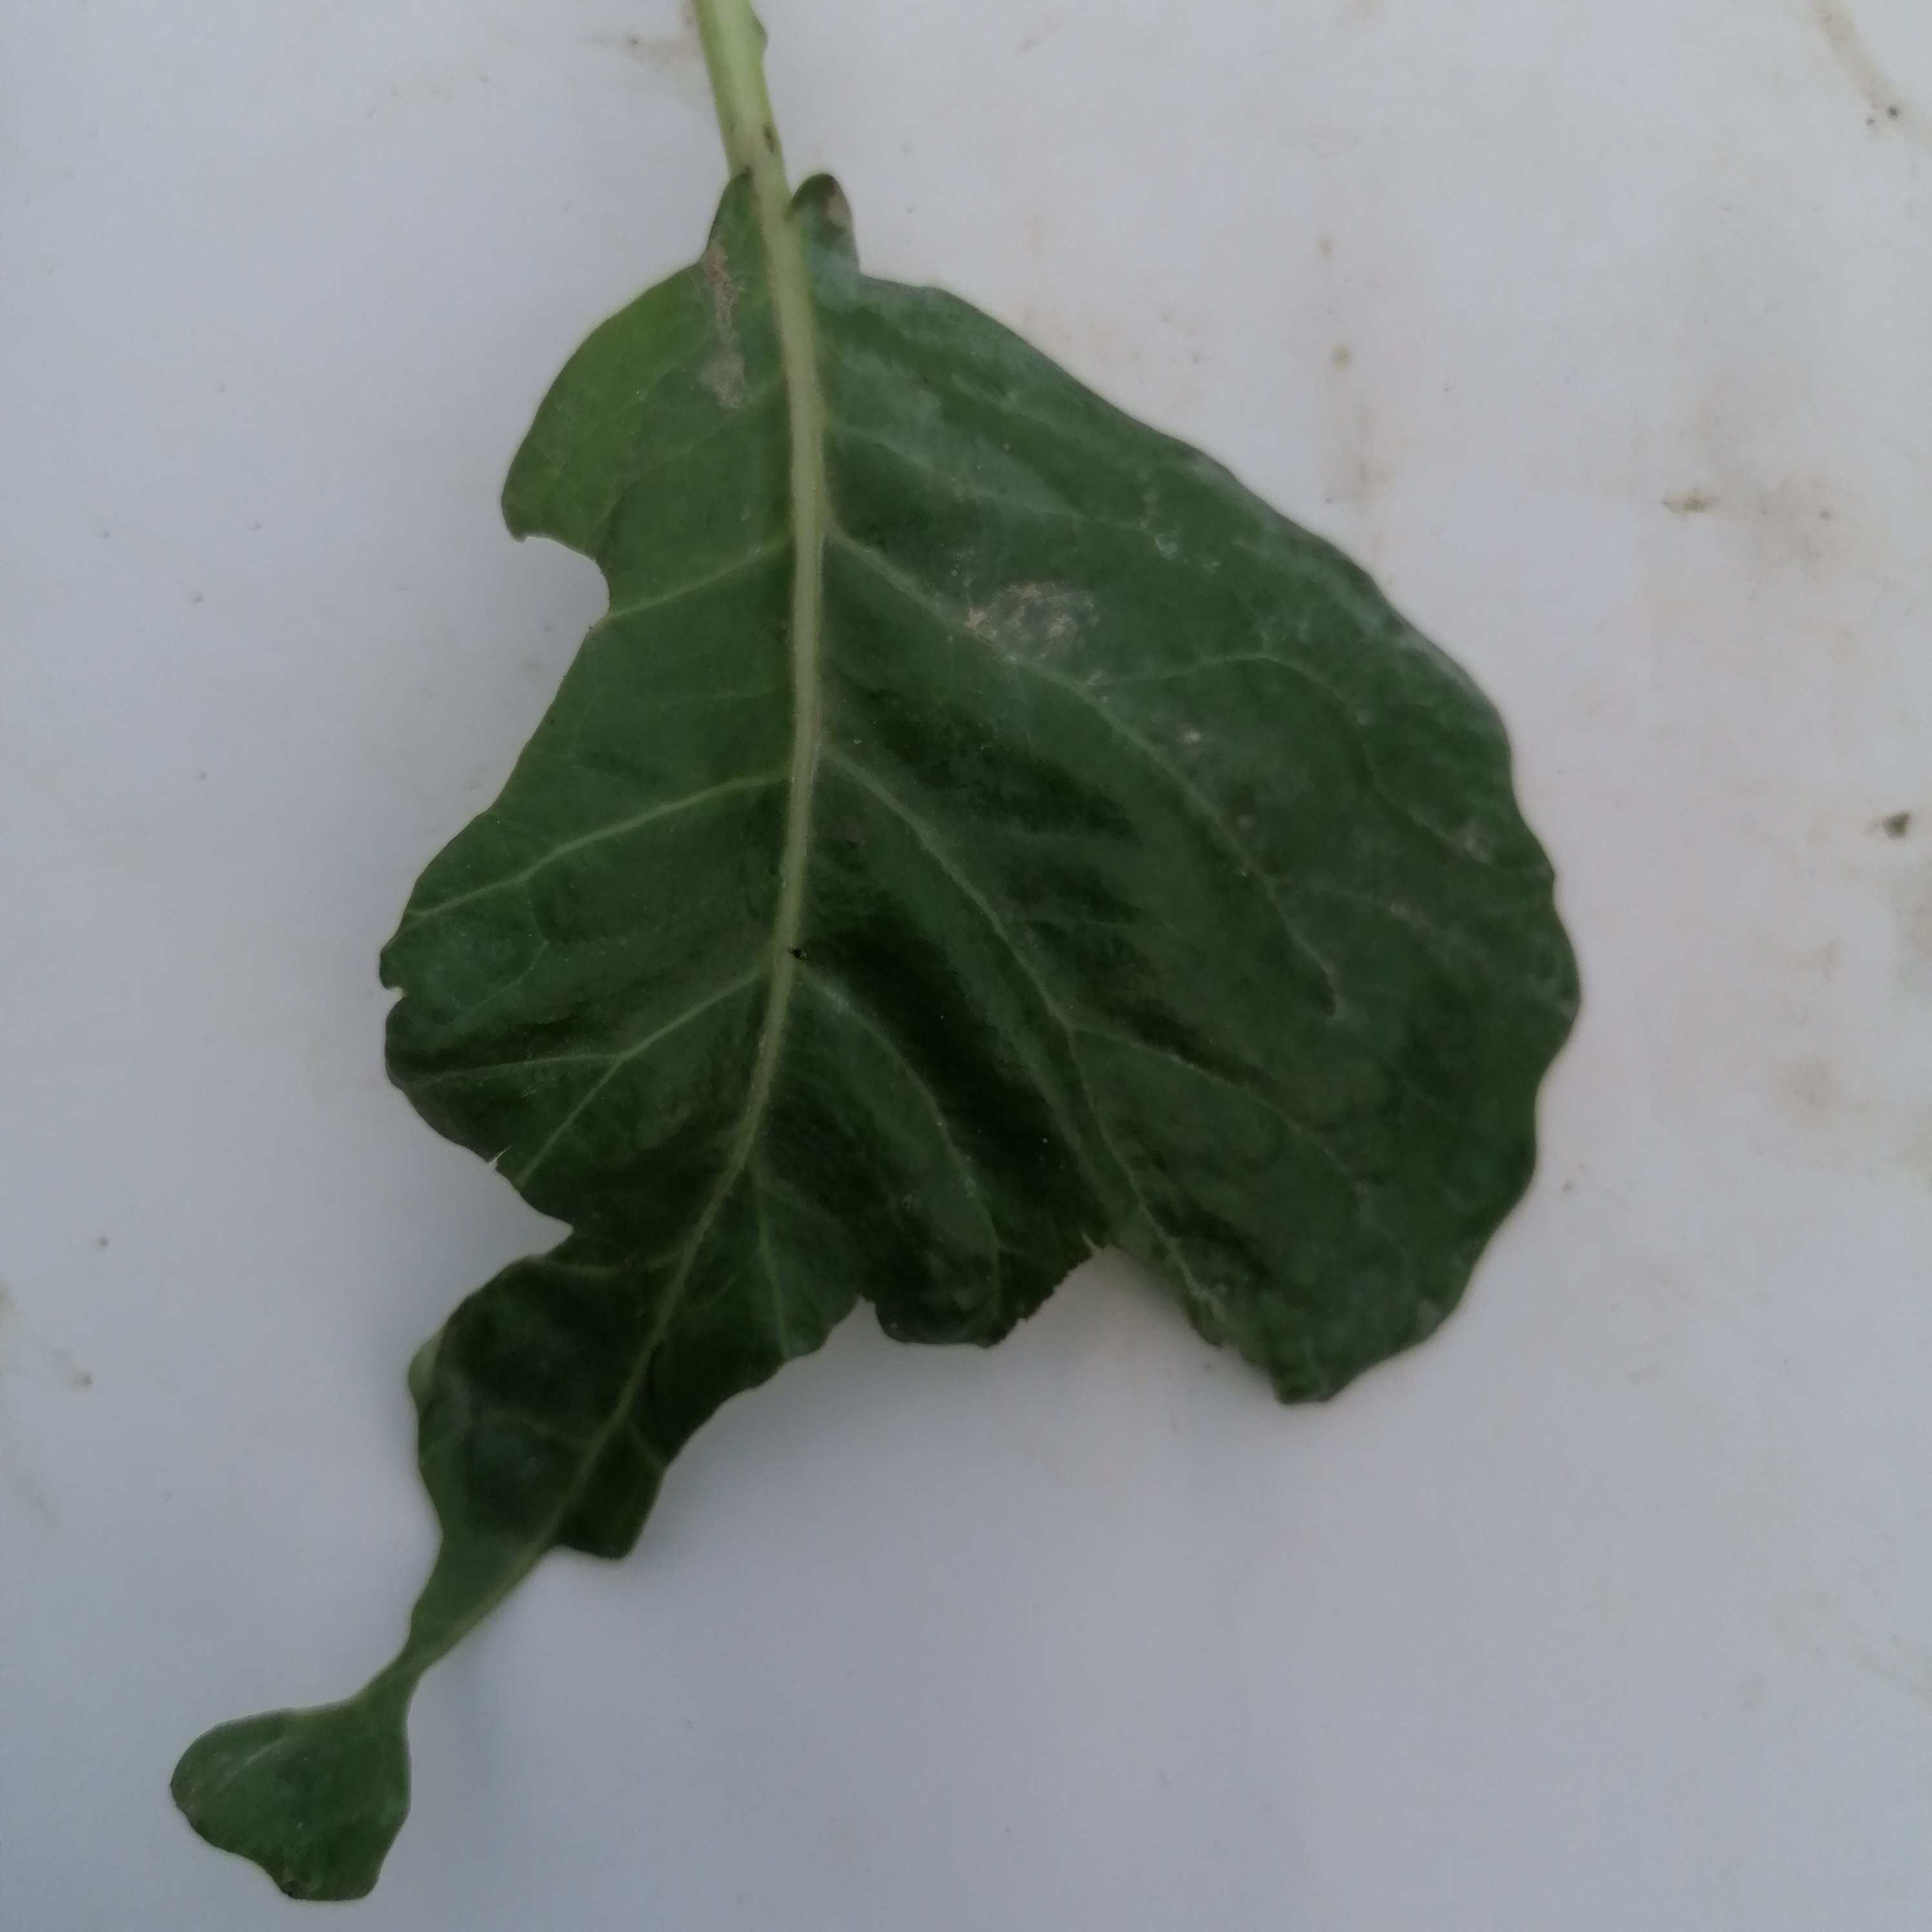
Label: Insect Hole